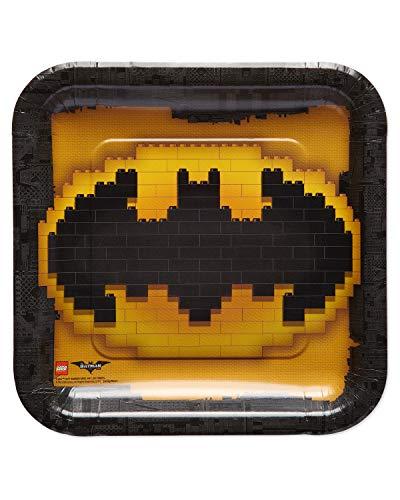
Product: American Greetings Lego Batman Party Supplies, Paper Dessert Plates (40-Count)
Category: Toys & Games | Party Supplies | Party Tableware | Plates
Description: Perfect American Greetings party supplies for a kid's birthday party or lego Batman-themed party.
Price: $18.13
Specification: ProductDimensions:0x9x9inches|ItemWeight:1pounds|ShippingWeight:1.5pounds(Viewshippingratesandpolicies)|DomesticShipping:ItemcanbeshippedwithinU.S.|InternationalShipping:ThisitemcanbeshippedtoselectcountriesoutsideoftheU.S.LearnMore|ASIN:B077HT4JJD|Itemmodelnumber:6020815|Manufacturerrecommendedage:36months-15years